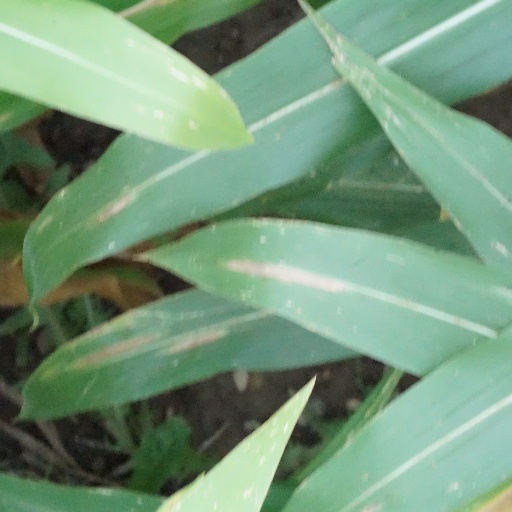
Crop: maize; corn